Vision in fish

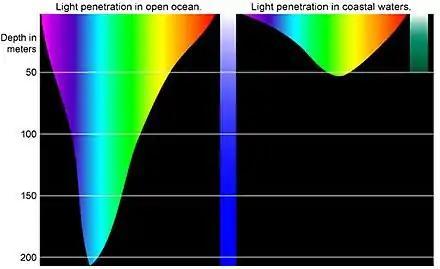
Comparison of the depths which different colours of light penetrate clear open ocean waters and the murkier coastal waters. Water absorbs the warmer long wavelengths colours, like reds and oranges, and scatters the cooler short wavelength colours.

Fish and other aquatic animals live in a different light environment than terrestrial species do. Water absorbs light so that with increasing depth the amount of light available decreases quickly. The optical properties of water also lead to different wavelengths of light being absorbed to different degrees. For example, visible light of long wavelengths (e.g. red, orange) is absorbed more in water than light of shorter wavelengths (green, blue). Ultraviolet light (even shorter wavelength than violet) can penetrate deeper than visual spectra. Besides these universal qualities of water, different bodies of water may absorb light of different wavelengths due to varying salt and/or chemical presence in the water.